Hatzav

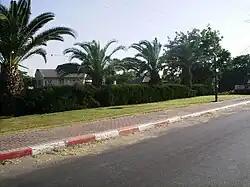

Hatzav is a moshav in central Israel. Located on Highway 40 between Gedera and Be'er Sheva, it covers 3,200 dunams and falls under the jurisdiction of Be'er Tuvia Regional Council. In it had a population of .